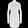
Label: Dress